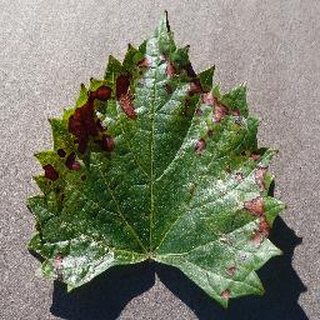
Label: grape_esca_black_measles